Autonomous Republic of Northern Epirus

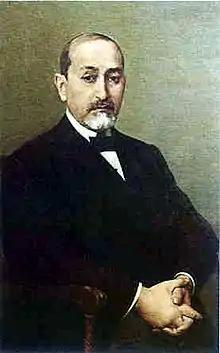
Georgios Christakis Zografos, through effective political manoeuvres, gained Northern Epirus internationally recognized autonomous status.

Negotiations were carried out on the island of Corfu, where on 17 May 1914 Albanian and Epirote representatives signed an agreement known as the Protocol of Corfu. According to its terms, the two provinces of Korçë and Gjirokastër that constituted Northern Epirus would acquire complete autonomous existence (as a "corpus separatum") under the nominal Albanian sovereignty of Prince Wied. The Albanian government had the right to appoint and dismiss governors and upper-rank officials, taking into account as much as possible the opinion of the local population. Other terms included the proportional recruitment of natives into the local gendarmerie and the prohibition of military levies from people not indigenous to the region. In Orthodox schools, the Greek language would be the sole medium of instruction, with the exception of the first three classes. The use of the Greek language was made equal to Albanian in all public affairs. The Ottoman-era privileges of Himarë were renewed, and a foreigner was to be appointed as its "captain" for 10 years.